Naruse Station

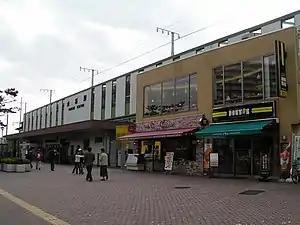
Naruse Station, November 2005

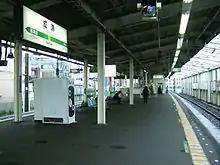
Platform

Naruse Station is served by the Yokohama Line from to , and is located 20.2 km from the northern terminus of the line at Higashi-Kanagawa.